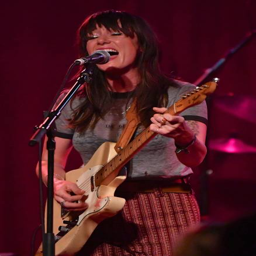
person of musical group performs on - stage during festival .